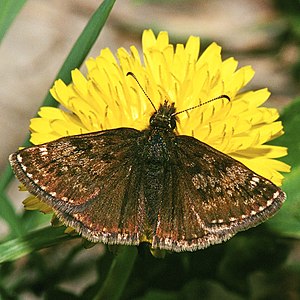
Gråbåndet bredpande
Gråbåndet bredpande.